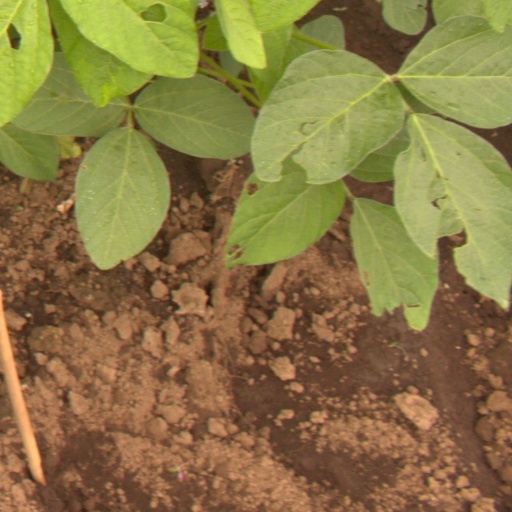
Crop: soybean